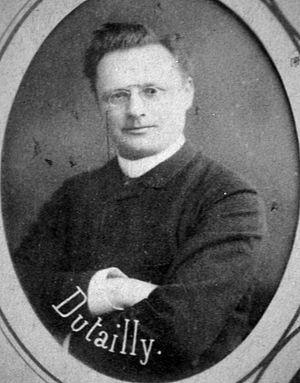
Gustave Dutailly est un homme politique, botaniste et collectionneur français, né le 2 août 1847 à Meuvy et mort le 4 février 1906 à Paris.